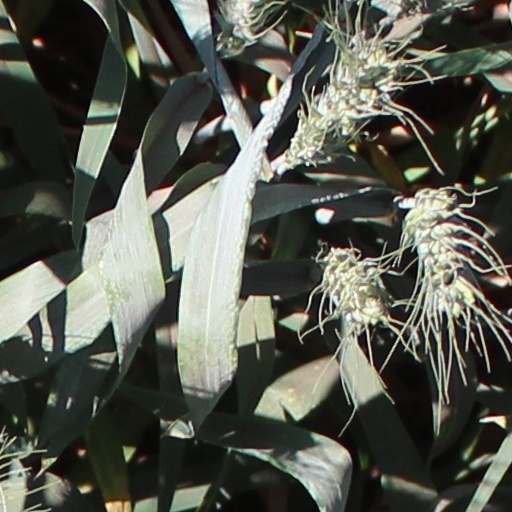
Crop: wheat